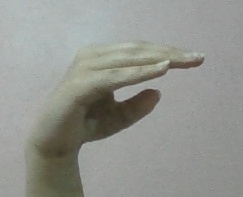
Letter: jeem